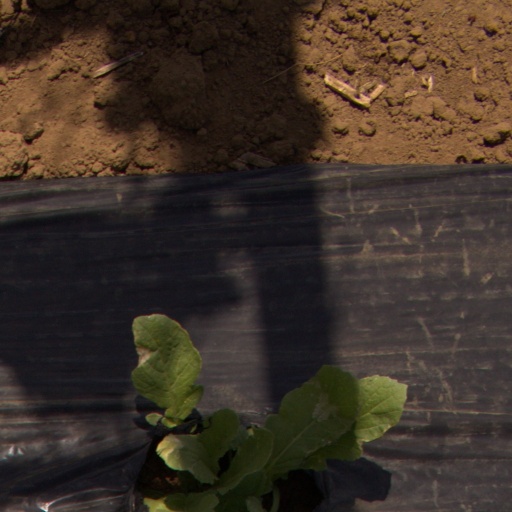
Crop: Jerusalem artichoke